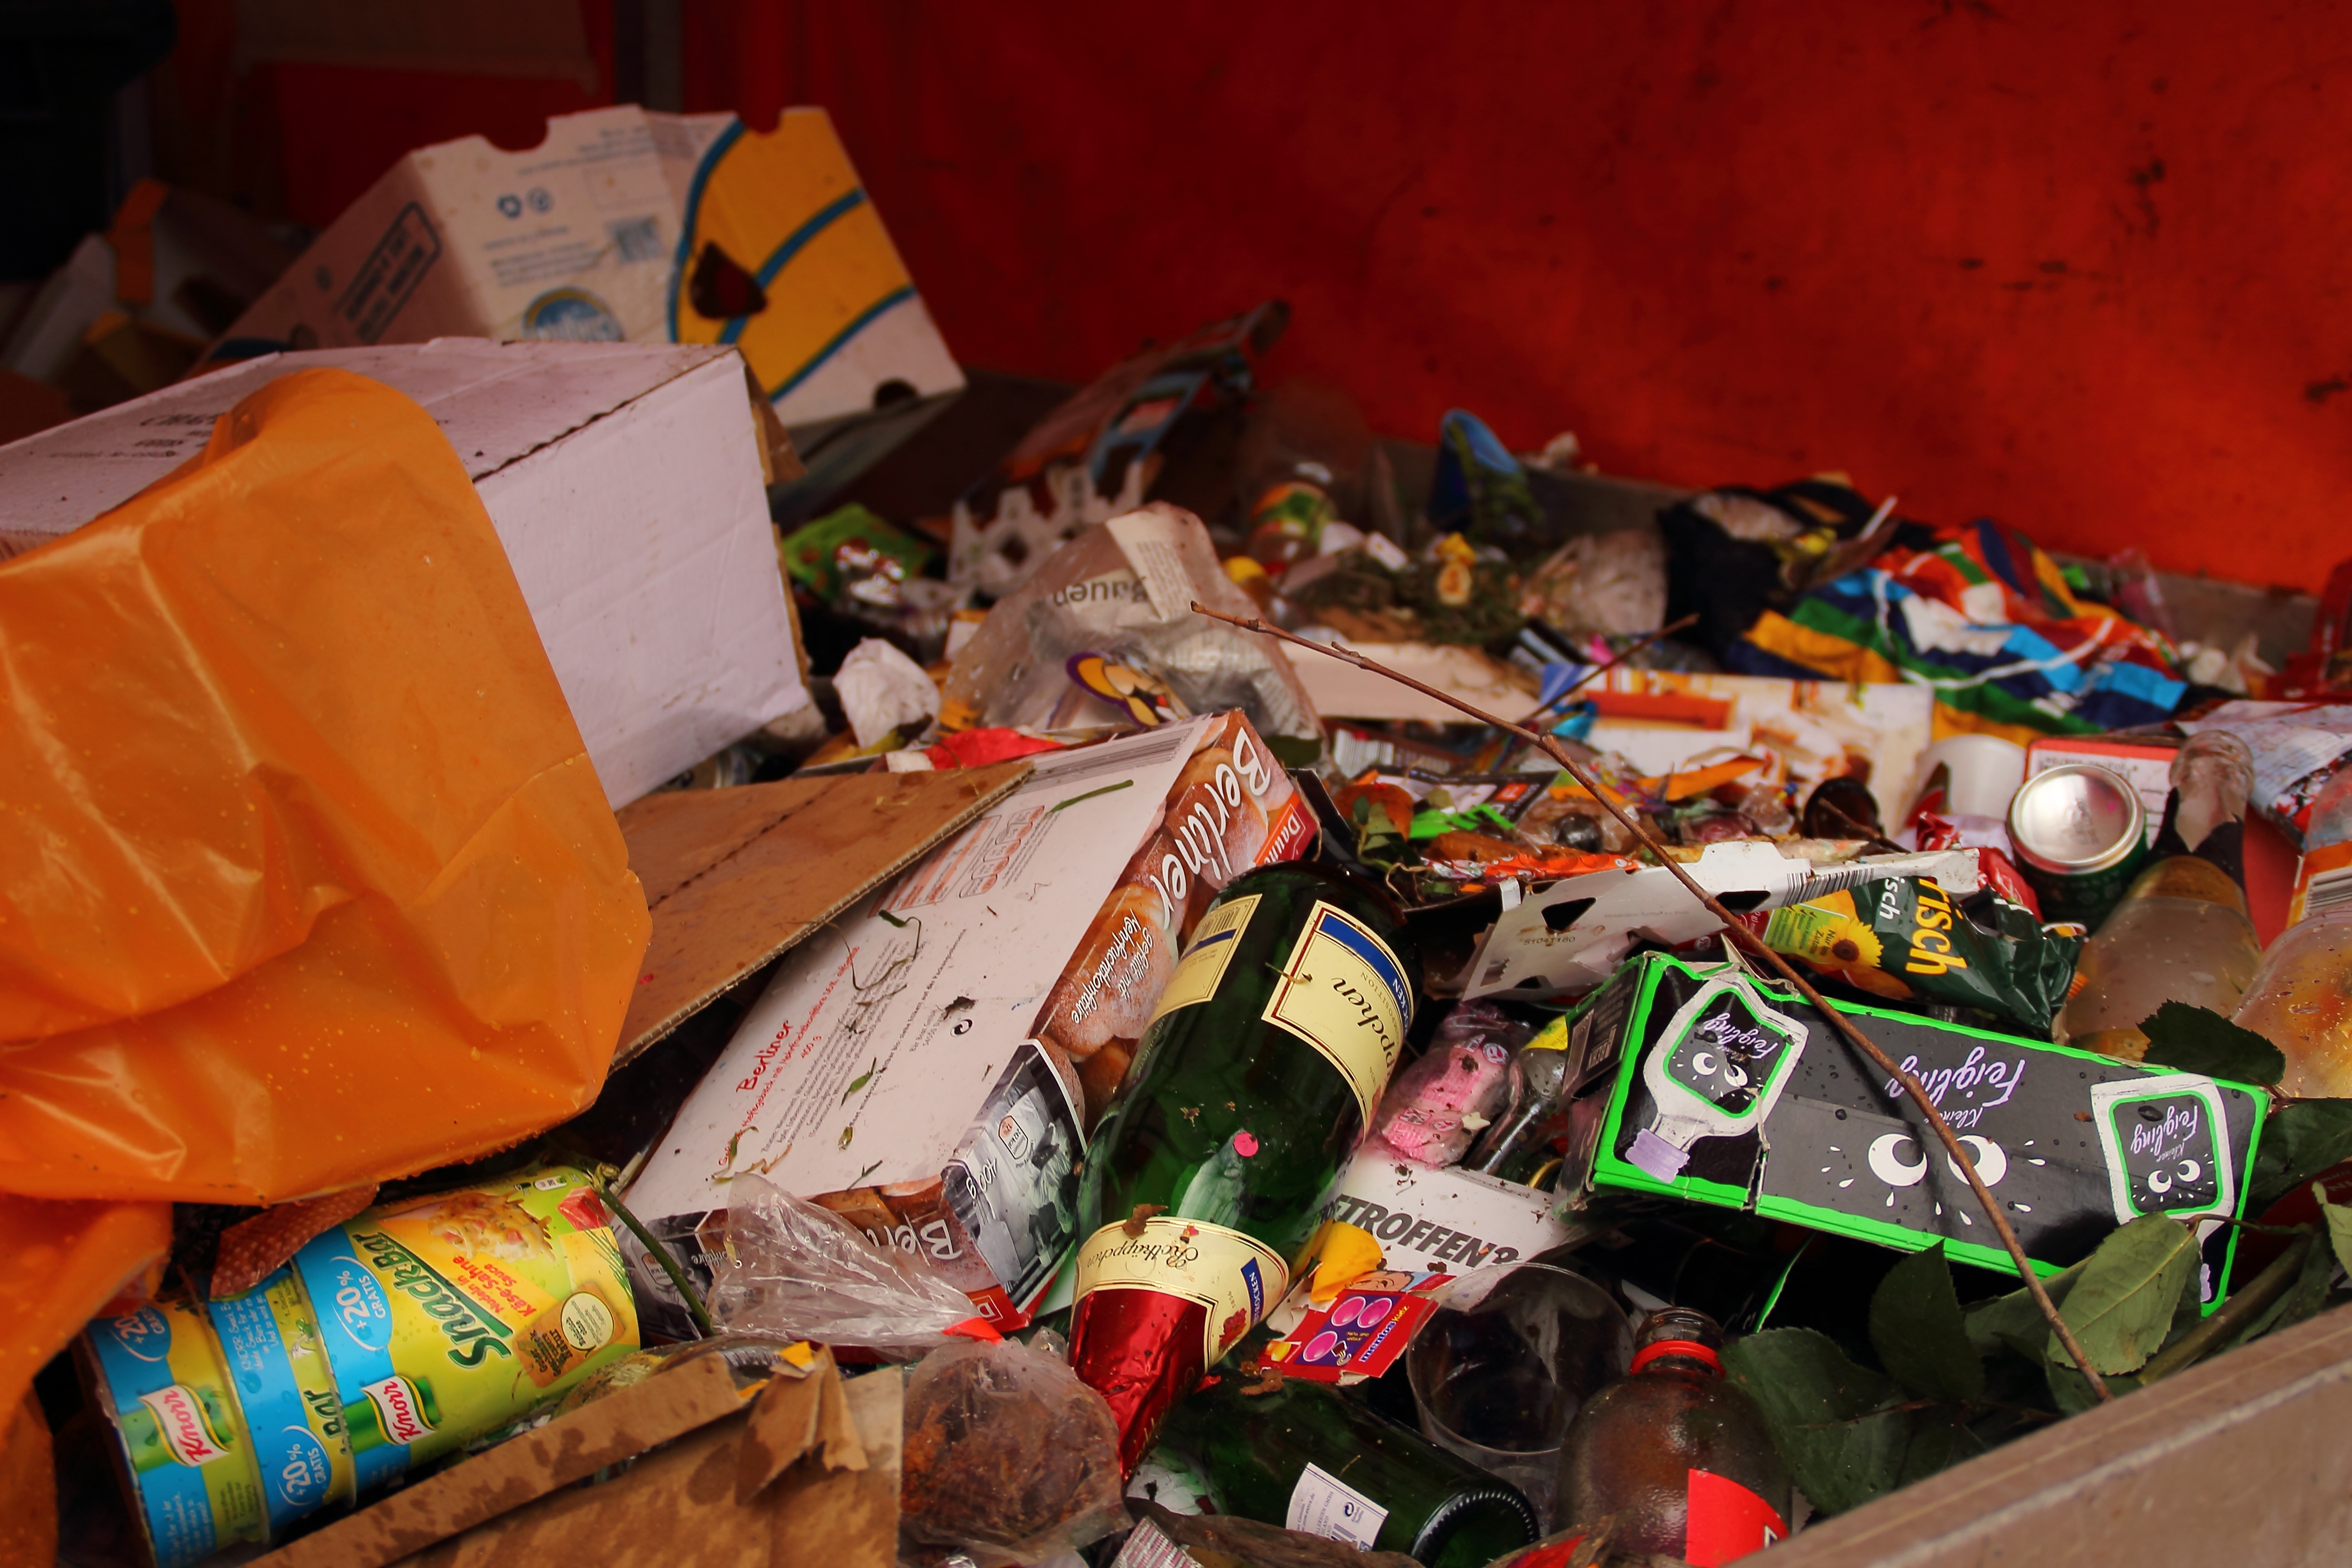
celebration, environment, food, consumption, color, art, festival, waste, garbage, remains, sweetness, disposal, throw away society, consumer society